Question: What are the elephants doing?
Tambaya: Me giwayen suke yi?
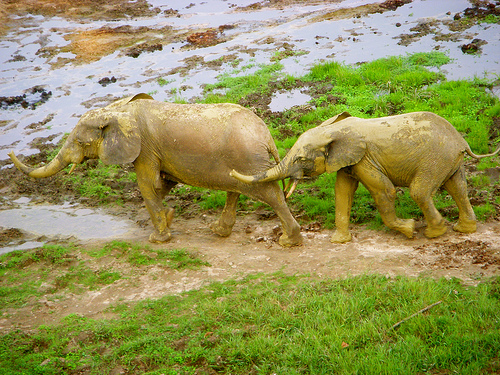
Answer: Walking.
Amsa: Tafiya.